Alcázar of the Caliphs (Córdoba)

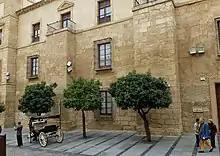
Remains of the outer wall of the Umayyad Alcazar incorporated into the façade of the Episcopal Palace today

The Alcázar of the Caliphs or Caliphal Alcázar, also known as the Umayyad Alcázar and the Andalusian Alcazar of Cordoba, was a fortress-palace ("alcázar") located in Córdoba, in present-day Spain. It was the seat of the government of Al-Andalus and the residence of the emirs and caliphs of Córdoba from the 8th century until the 11th century and the residence of local Muslim governors from the 11th century until the Christian conquest in 1236. The site was composed of heterogeneous constructions ranging from the private residences of the rulers and their households to the government offices and administrative areas. Today, only minor remains of the palace have survived, including the Caliphal Baths which have been converted into a museum. The rest of the site is occupied by later structures including the Alcázar de los Reyes Cristianos, the Episcopal Palace, the Seminary of San Pelagio, and the "Campo Santos de los Mártires" public square.